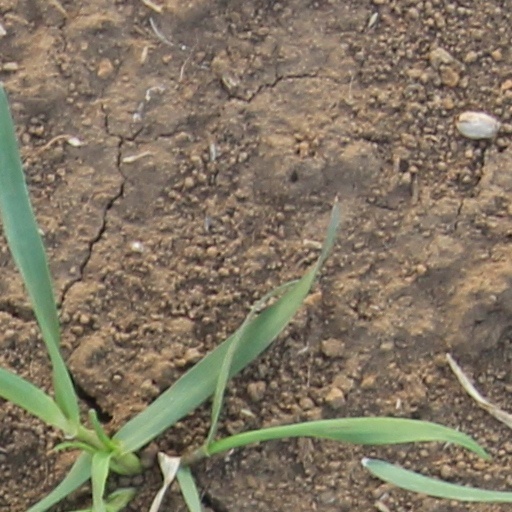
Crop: wheat